Kuwait Space Rocket

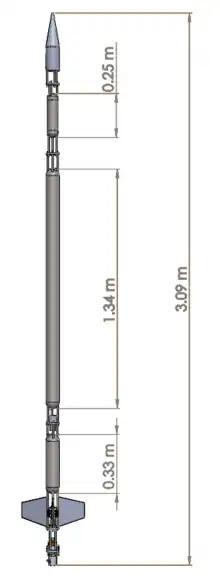
KSR-1 Vehicle Dimensions

The KSR-1 engine was built locally in Kuwait and it utilizes a pressure fed cycle. The engine utilizes the nitrous not only as an oxidizer but as a cooling agent, that flows around the nozzle and back into the injector again.